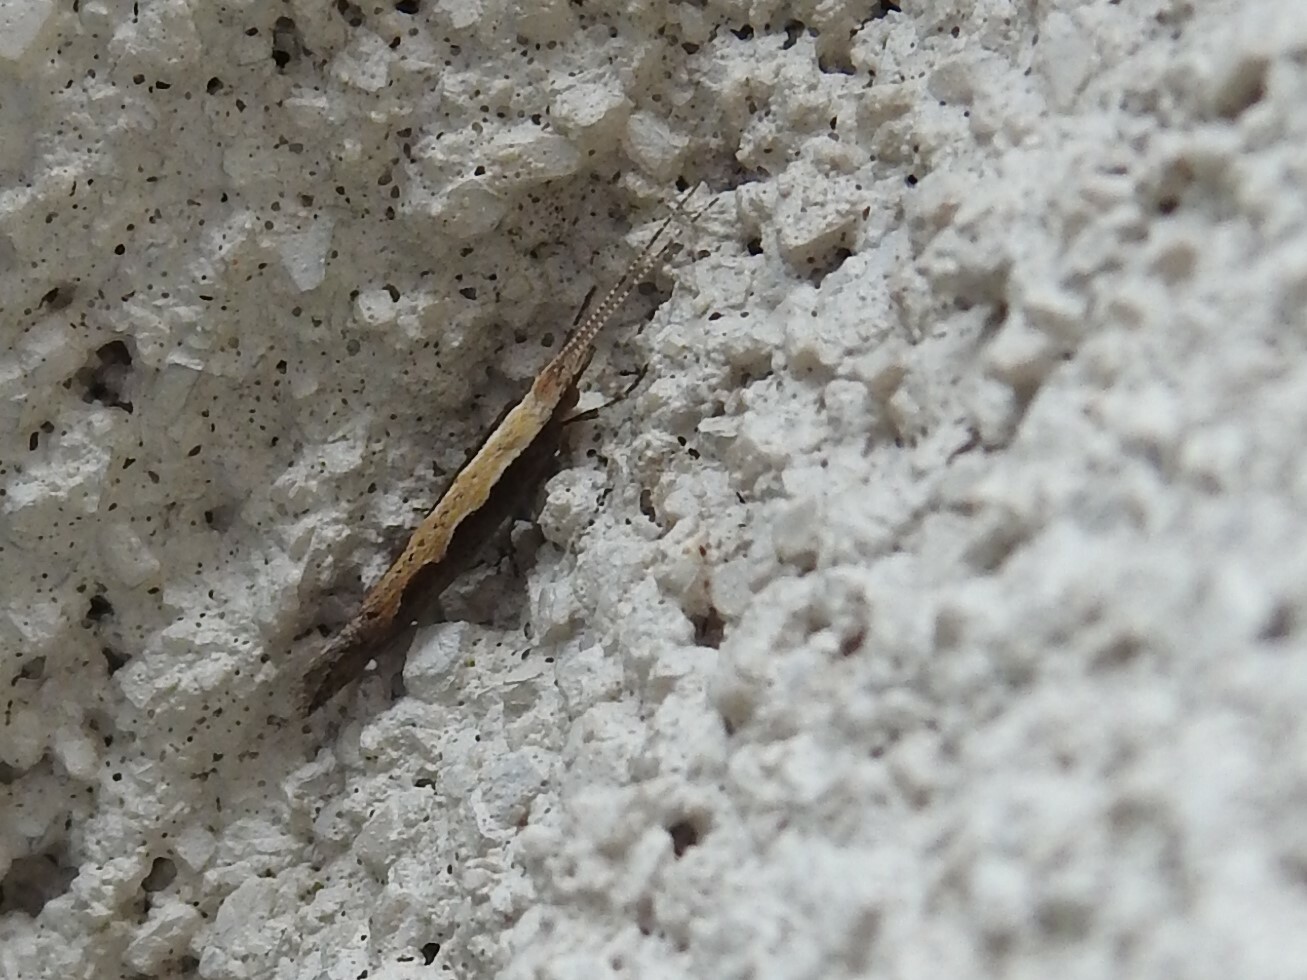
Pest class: diamondback_moth